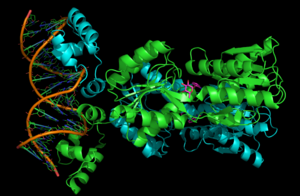
L'opéron lactose, ou opéron lac est un opéron nécessaire au transport et au métabolisme du lactose chez Escherichia coli, ainsi que d'autres bactéries de la flore intestinale. L'opéron lactose est composé de trois gènes structurels : lacZ, lacY et lacA. Il est régulé par plusieurs facteurs, notamment la disponibilité en glucose et en lactose. La régulation des gènes de l'opéron lac est le premier mécanisme de régulation génétique complexe à avoir été élucidé et est l'un des exemples des plus connus de la régulation des gènes procaryotes.
Un répresseur est une protéine régulant négativement un ou plusieurs gènes en se liant à une séquence spécifique sur l'ADN, appelée opérateur. Cette fixation empêche la transcription de l'ARN messager par l'ARN polymérase et donc l'expression des gènes en aval. La capacité du répresseur à se fixer à son opérateur peut être modulée par un signal extérieur, comme la fixation d'un métabolite.